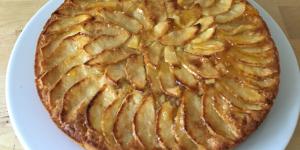
tarta de manzana sin gluten y sin lactosa